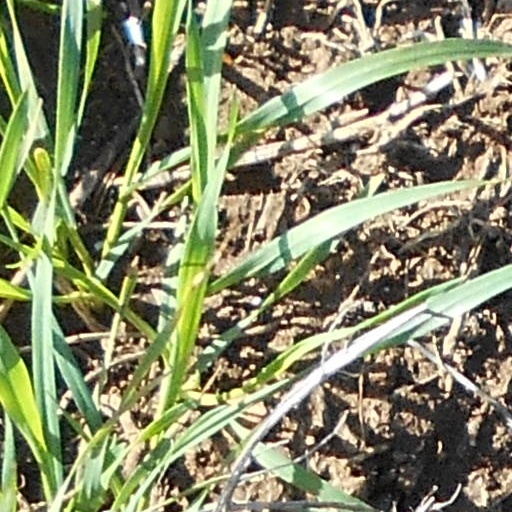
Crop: wheat